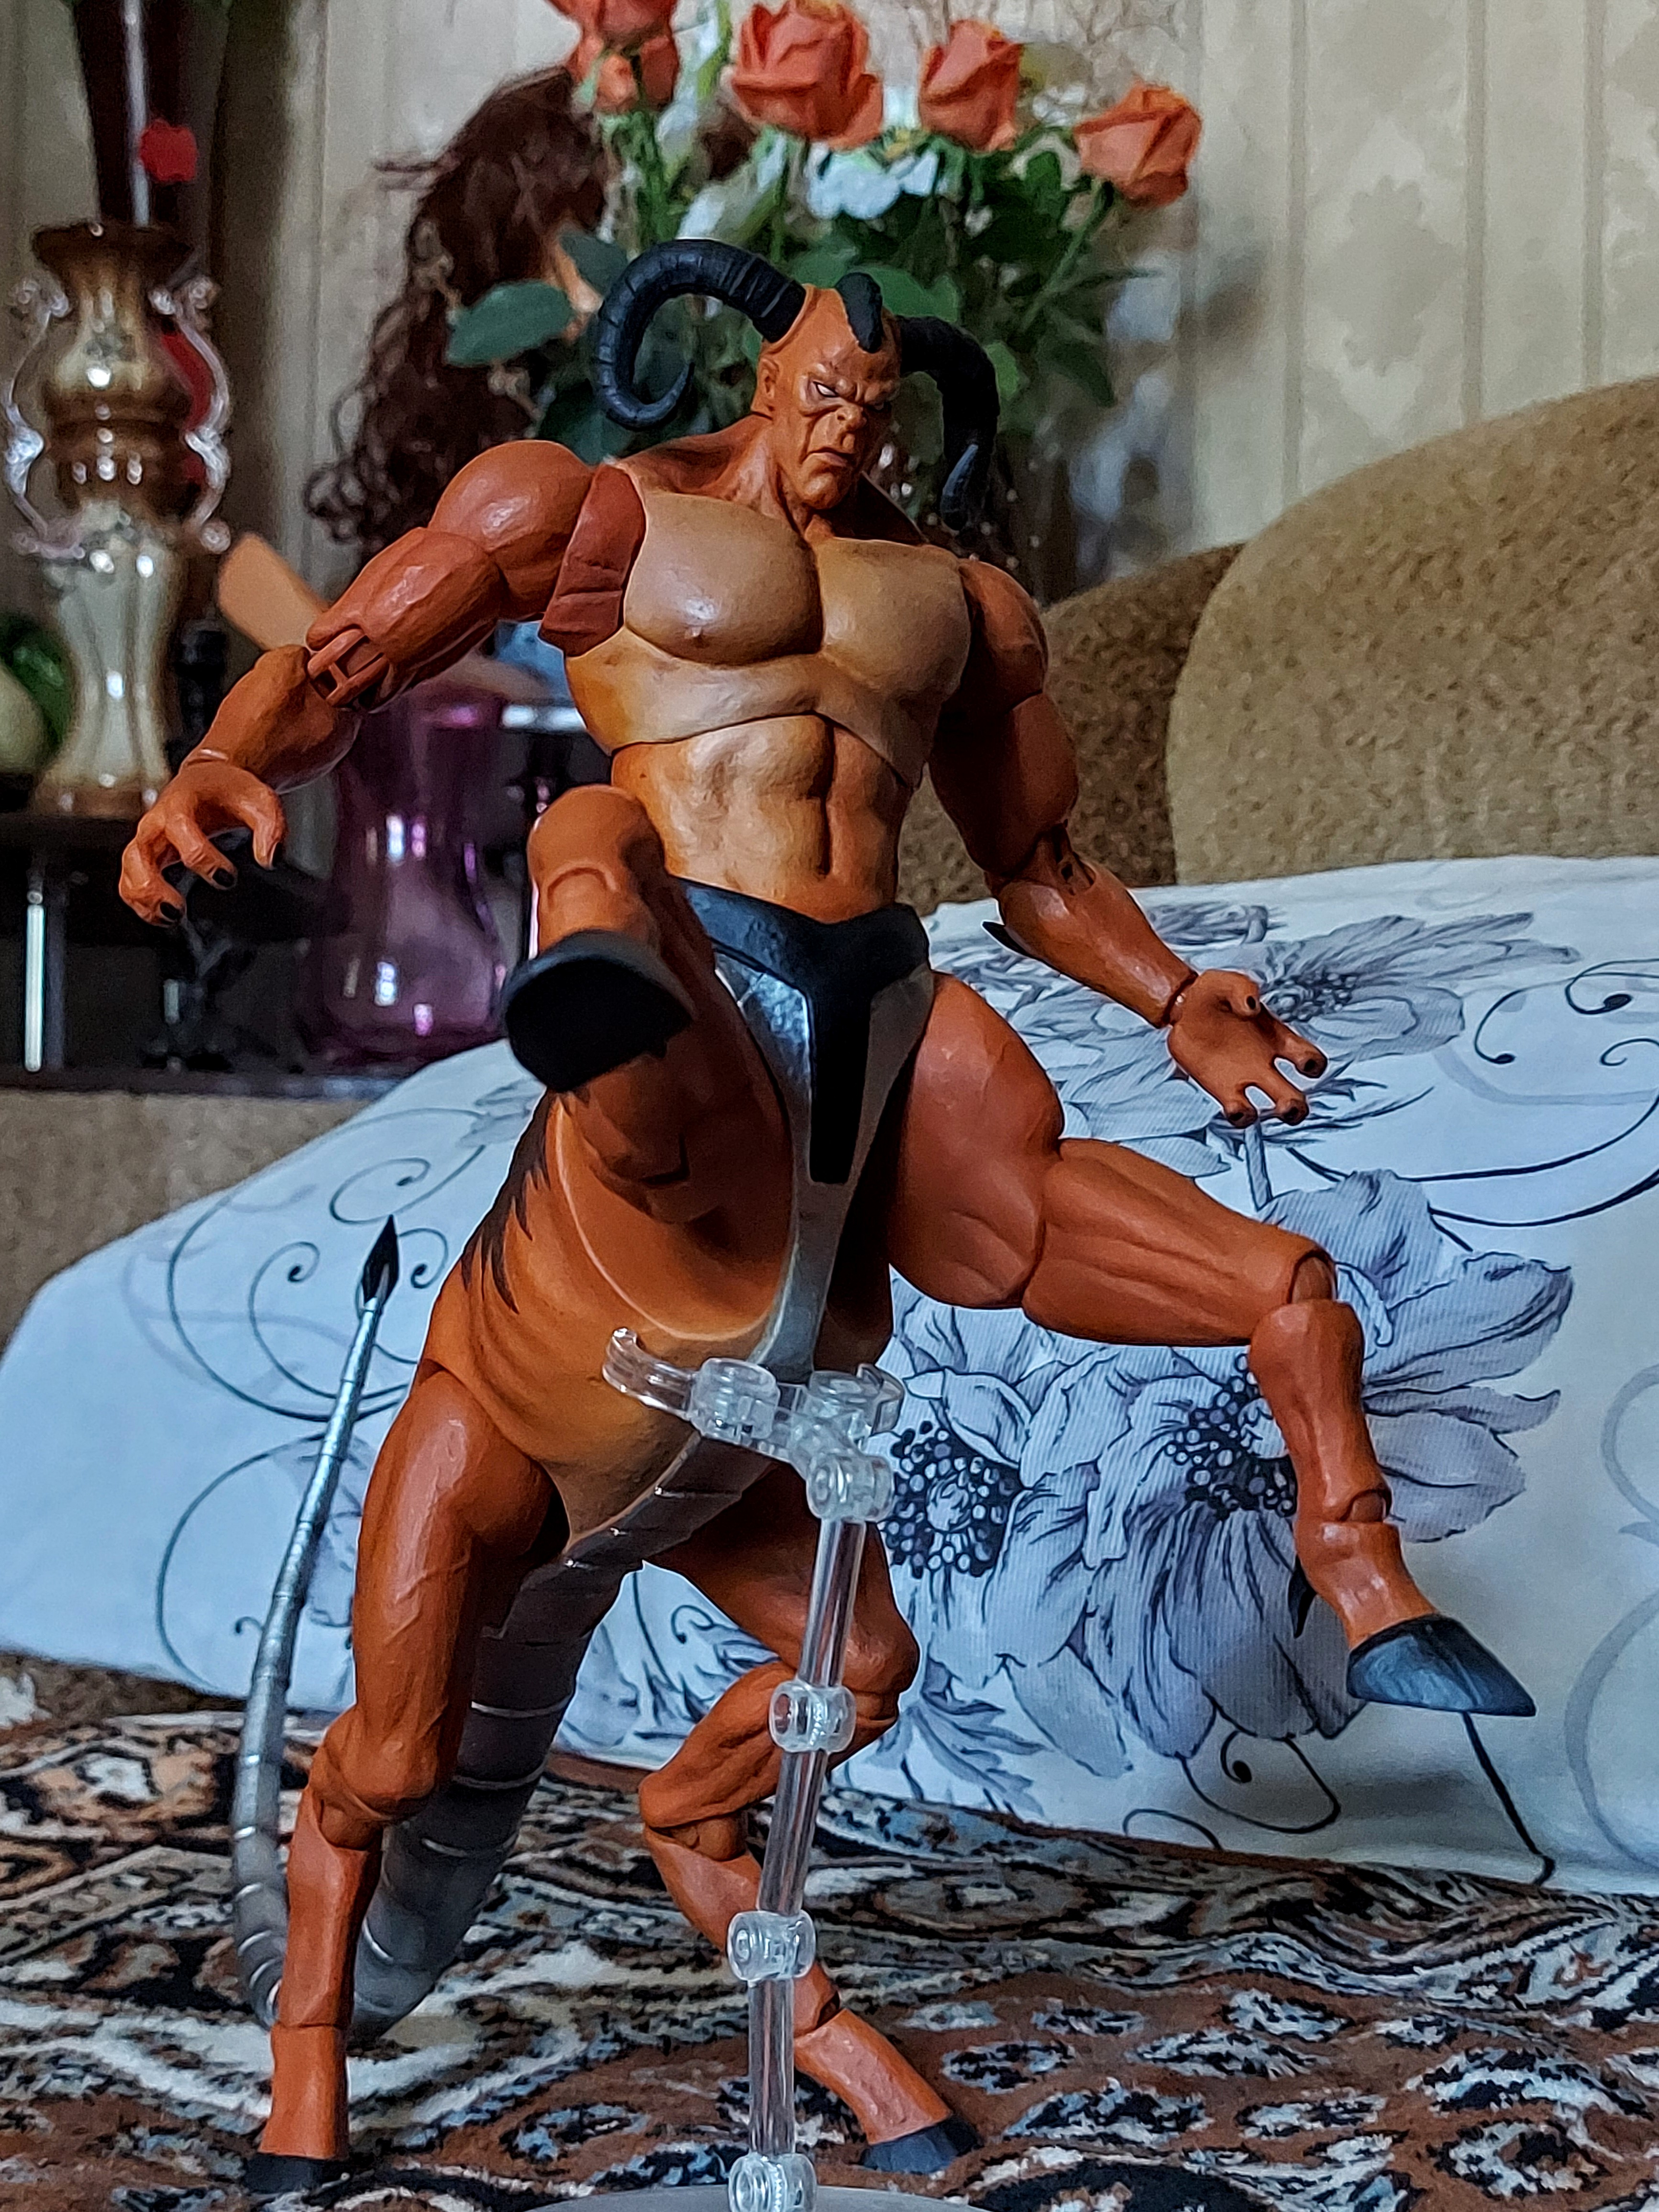
Shokan, storm, collectibles, warrior, fighter, action, figure, shorts, leg, textile, hat, thigh, undergarment, art, Barechested, brassiere, black hair, chest, lingerie, underpants, toy, waist, fun, human leg, event, navel, dance, trunk, abdomen, performing arts, entertainment, cg artwork, bikini, fiction, flesh, briefs, festival, illustration, tradition, public event, fictional character, performance art, costume, mythology